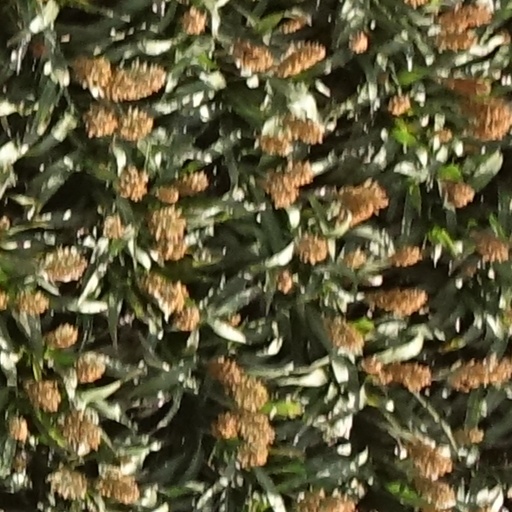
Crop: sorghum